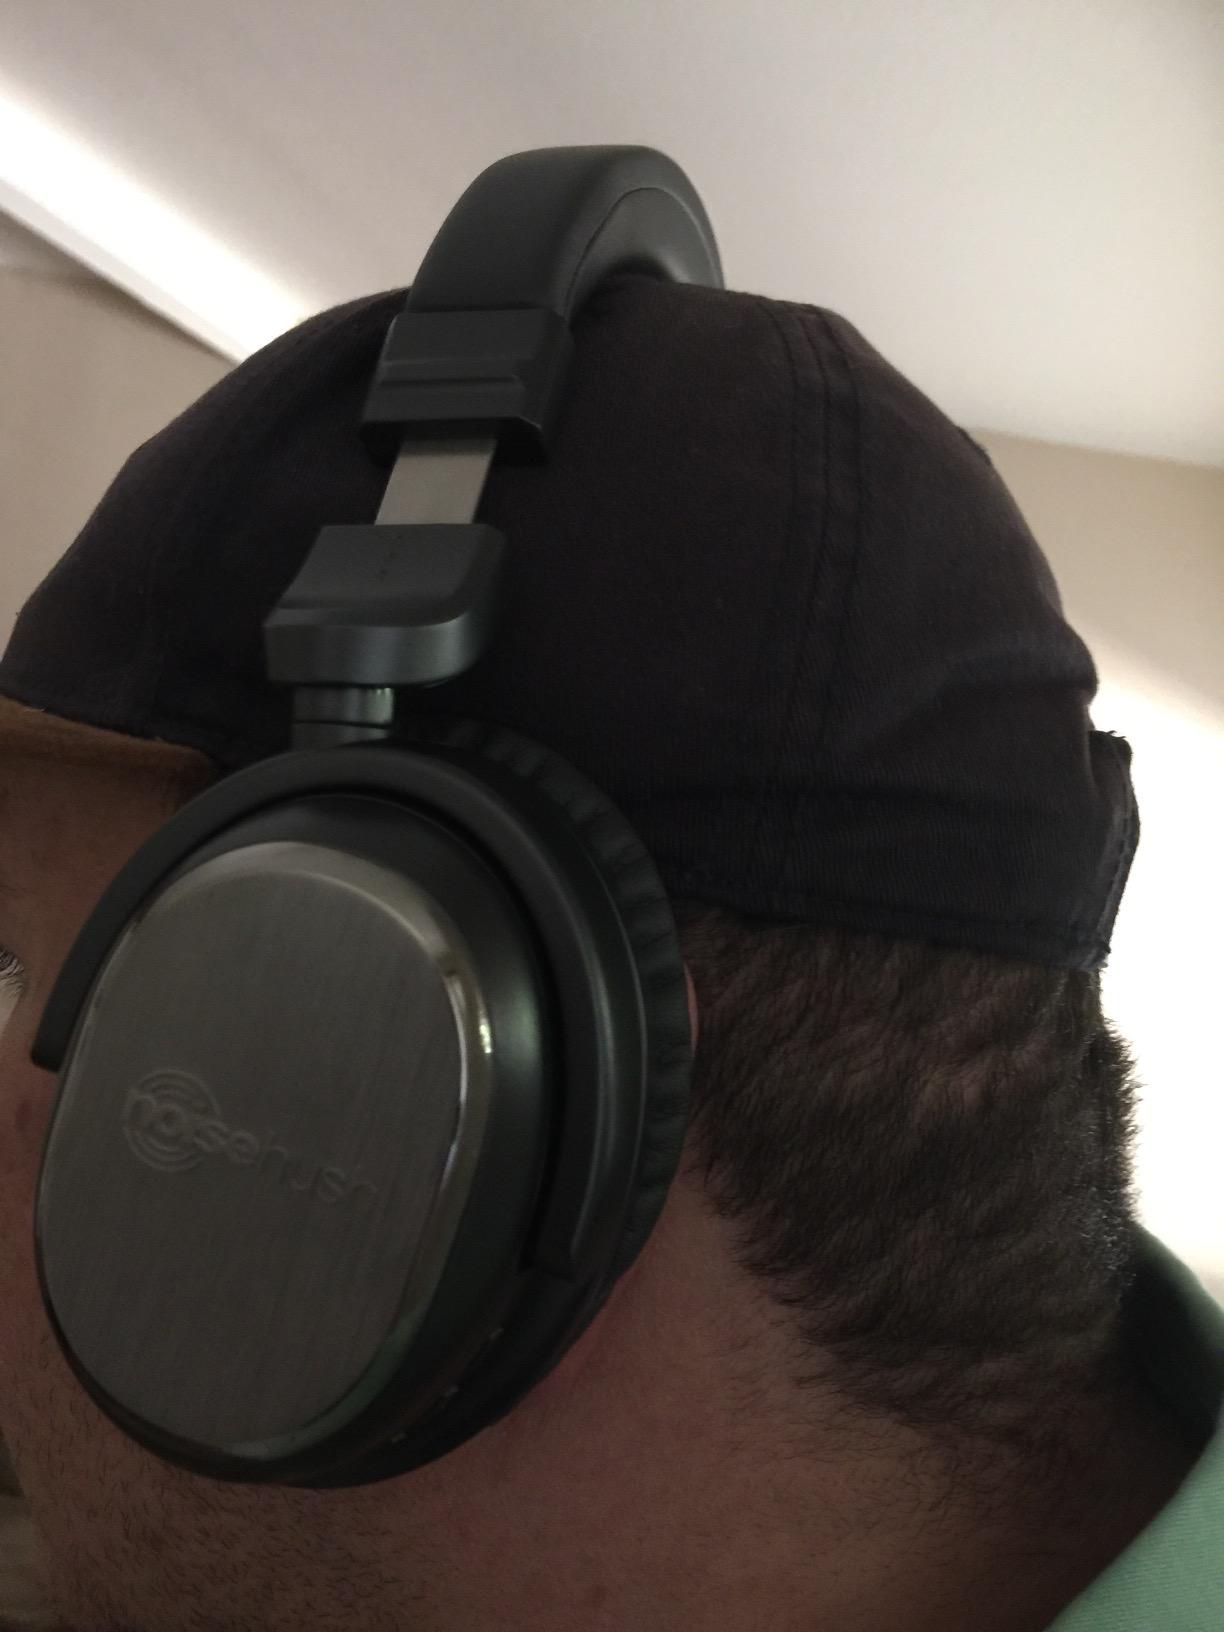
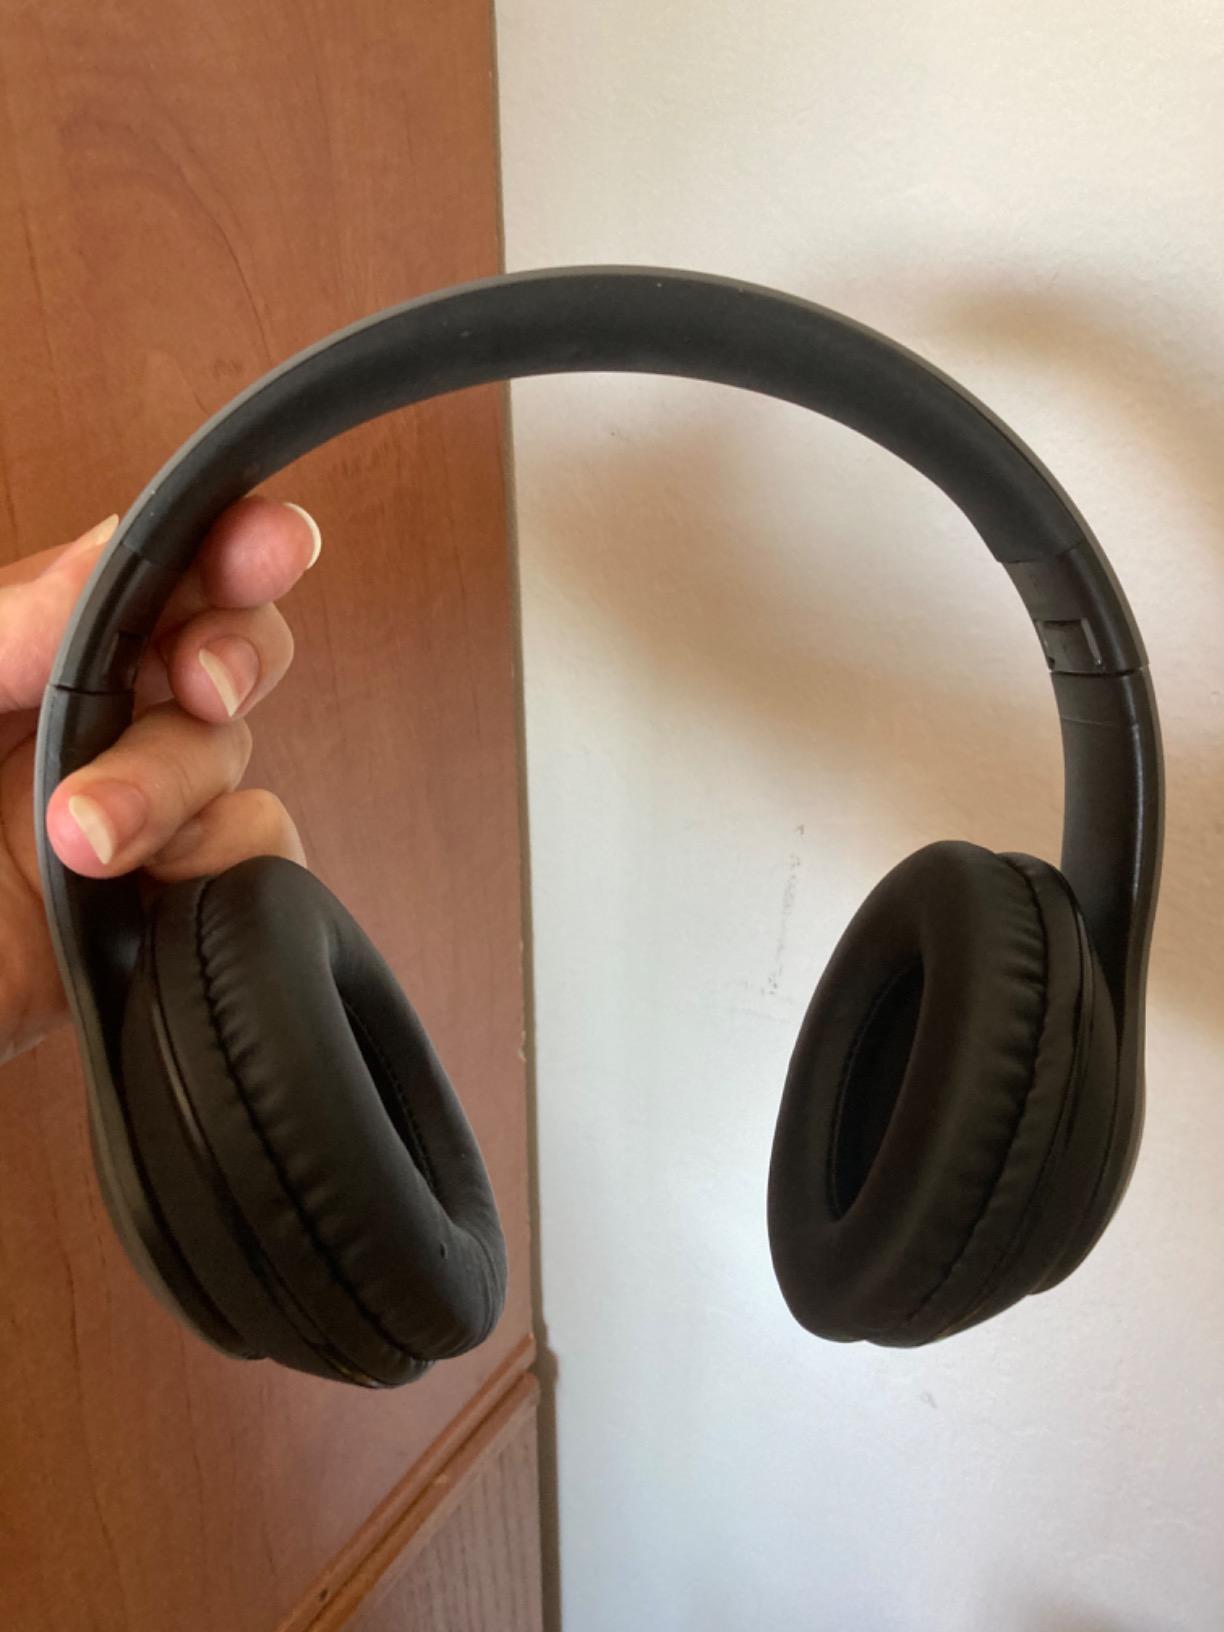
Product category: headphones
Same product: no